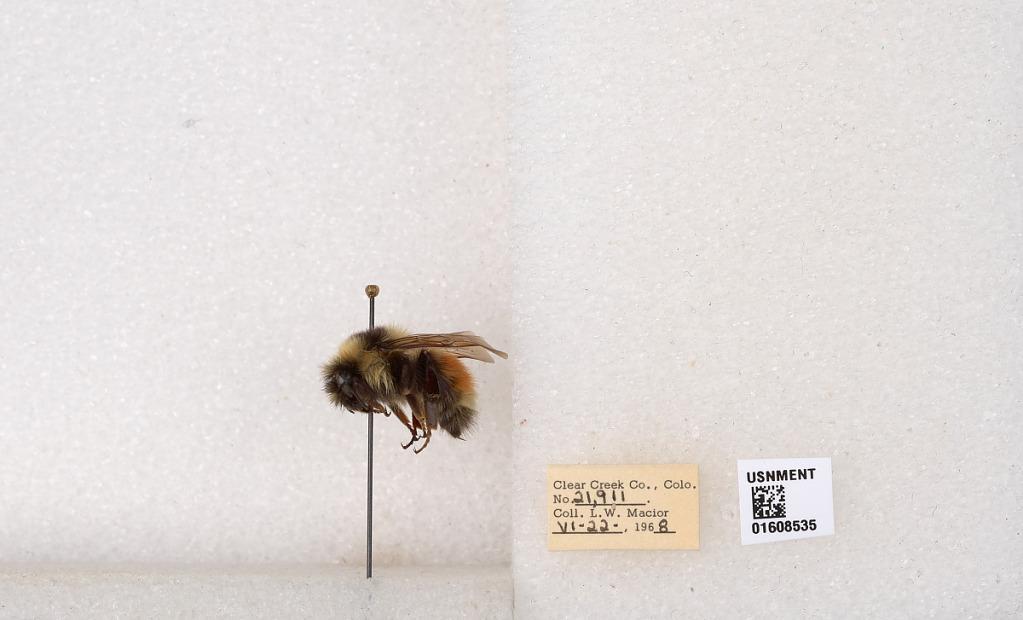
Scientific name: Bombus (Pyrobombus) sylvicola Kirby
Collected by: L. Macior
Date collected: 1968-6-22
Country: United States
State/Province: Colorado
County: Clear Creek
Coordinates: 39.6891, -105.644